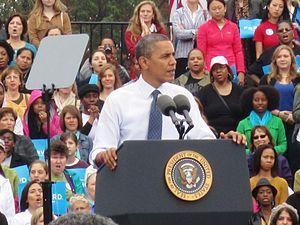
L'université George-Mason est une université américaine située dans le comté de Fairfax en Virginie, dans la banlieue de Washington. Fondée en 1957 comme une branche de l'université de Virginie, elle est devenue une institution indépendante en 1972. Elle est aujourd'hui la plus grande université de Virginie en ce qui concerne le nombre d'étudiants, avec 33 320 étudiants en 2011.